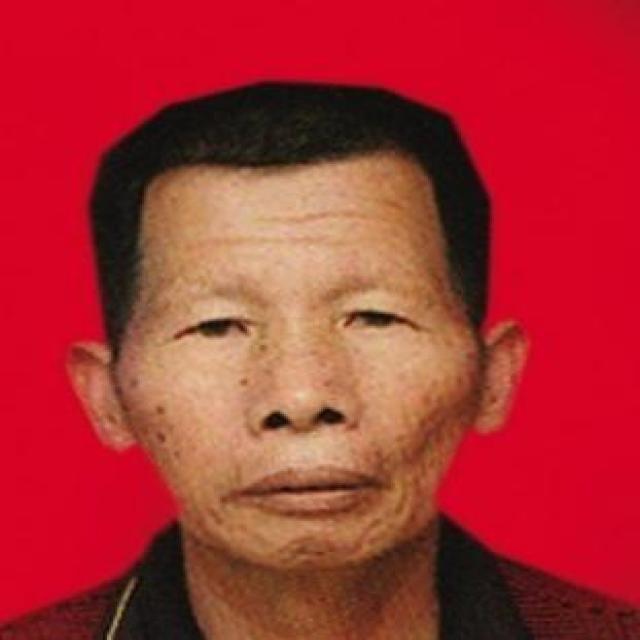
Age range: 65+